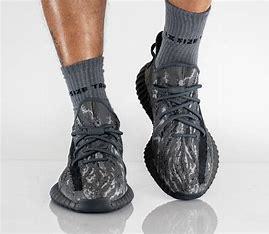
Brand: Adidas
Model: Yeezy Boost 350 V2